Stay Grounded

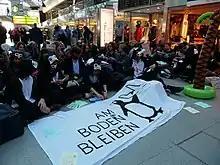
Protest by Stay Grounded at Tegel airport in Berlin in 2019

Stay Grounded is a global network of more than 200 member organizations campaigning for a just reduction of aviation to address climate change. Founded in 2016, their work is rooted in fostering sustainable transport and campaigning against ineffective or duplicitous climate strategies. The network consists of local airport opposition groups, climate justice activists, NGOs, trade unions and academics, among others.